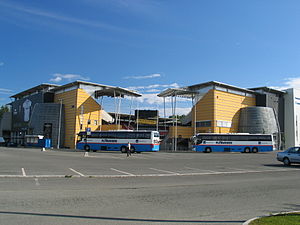
Lerkendal
Lerkendal Stadion.
Lerkendal er et område i Trondheim, som ligger på østsiden af Nidelven syd for centrum. Området domineres af Lerkendal Stadion, hjemmebanen for Rosenborg BK, forskningskoncernen SINTEF og NTNU. Bydelen har holdeplads for tog på Stavne–Leangenbanen.